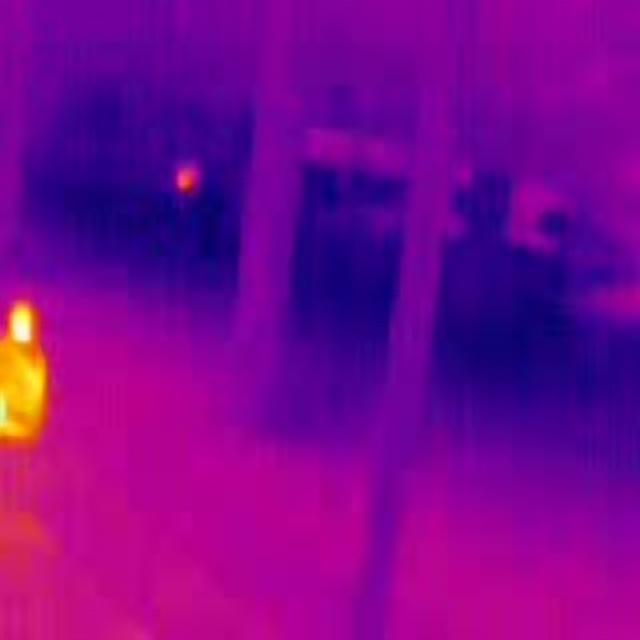
Detected objects:
label: person